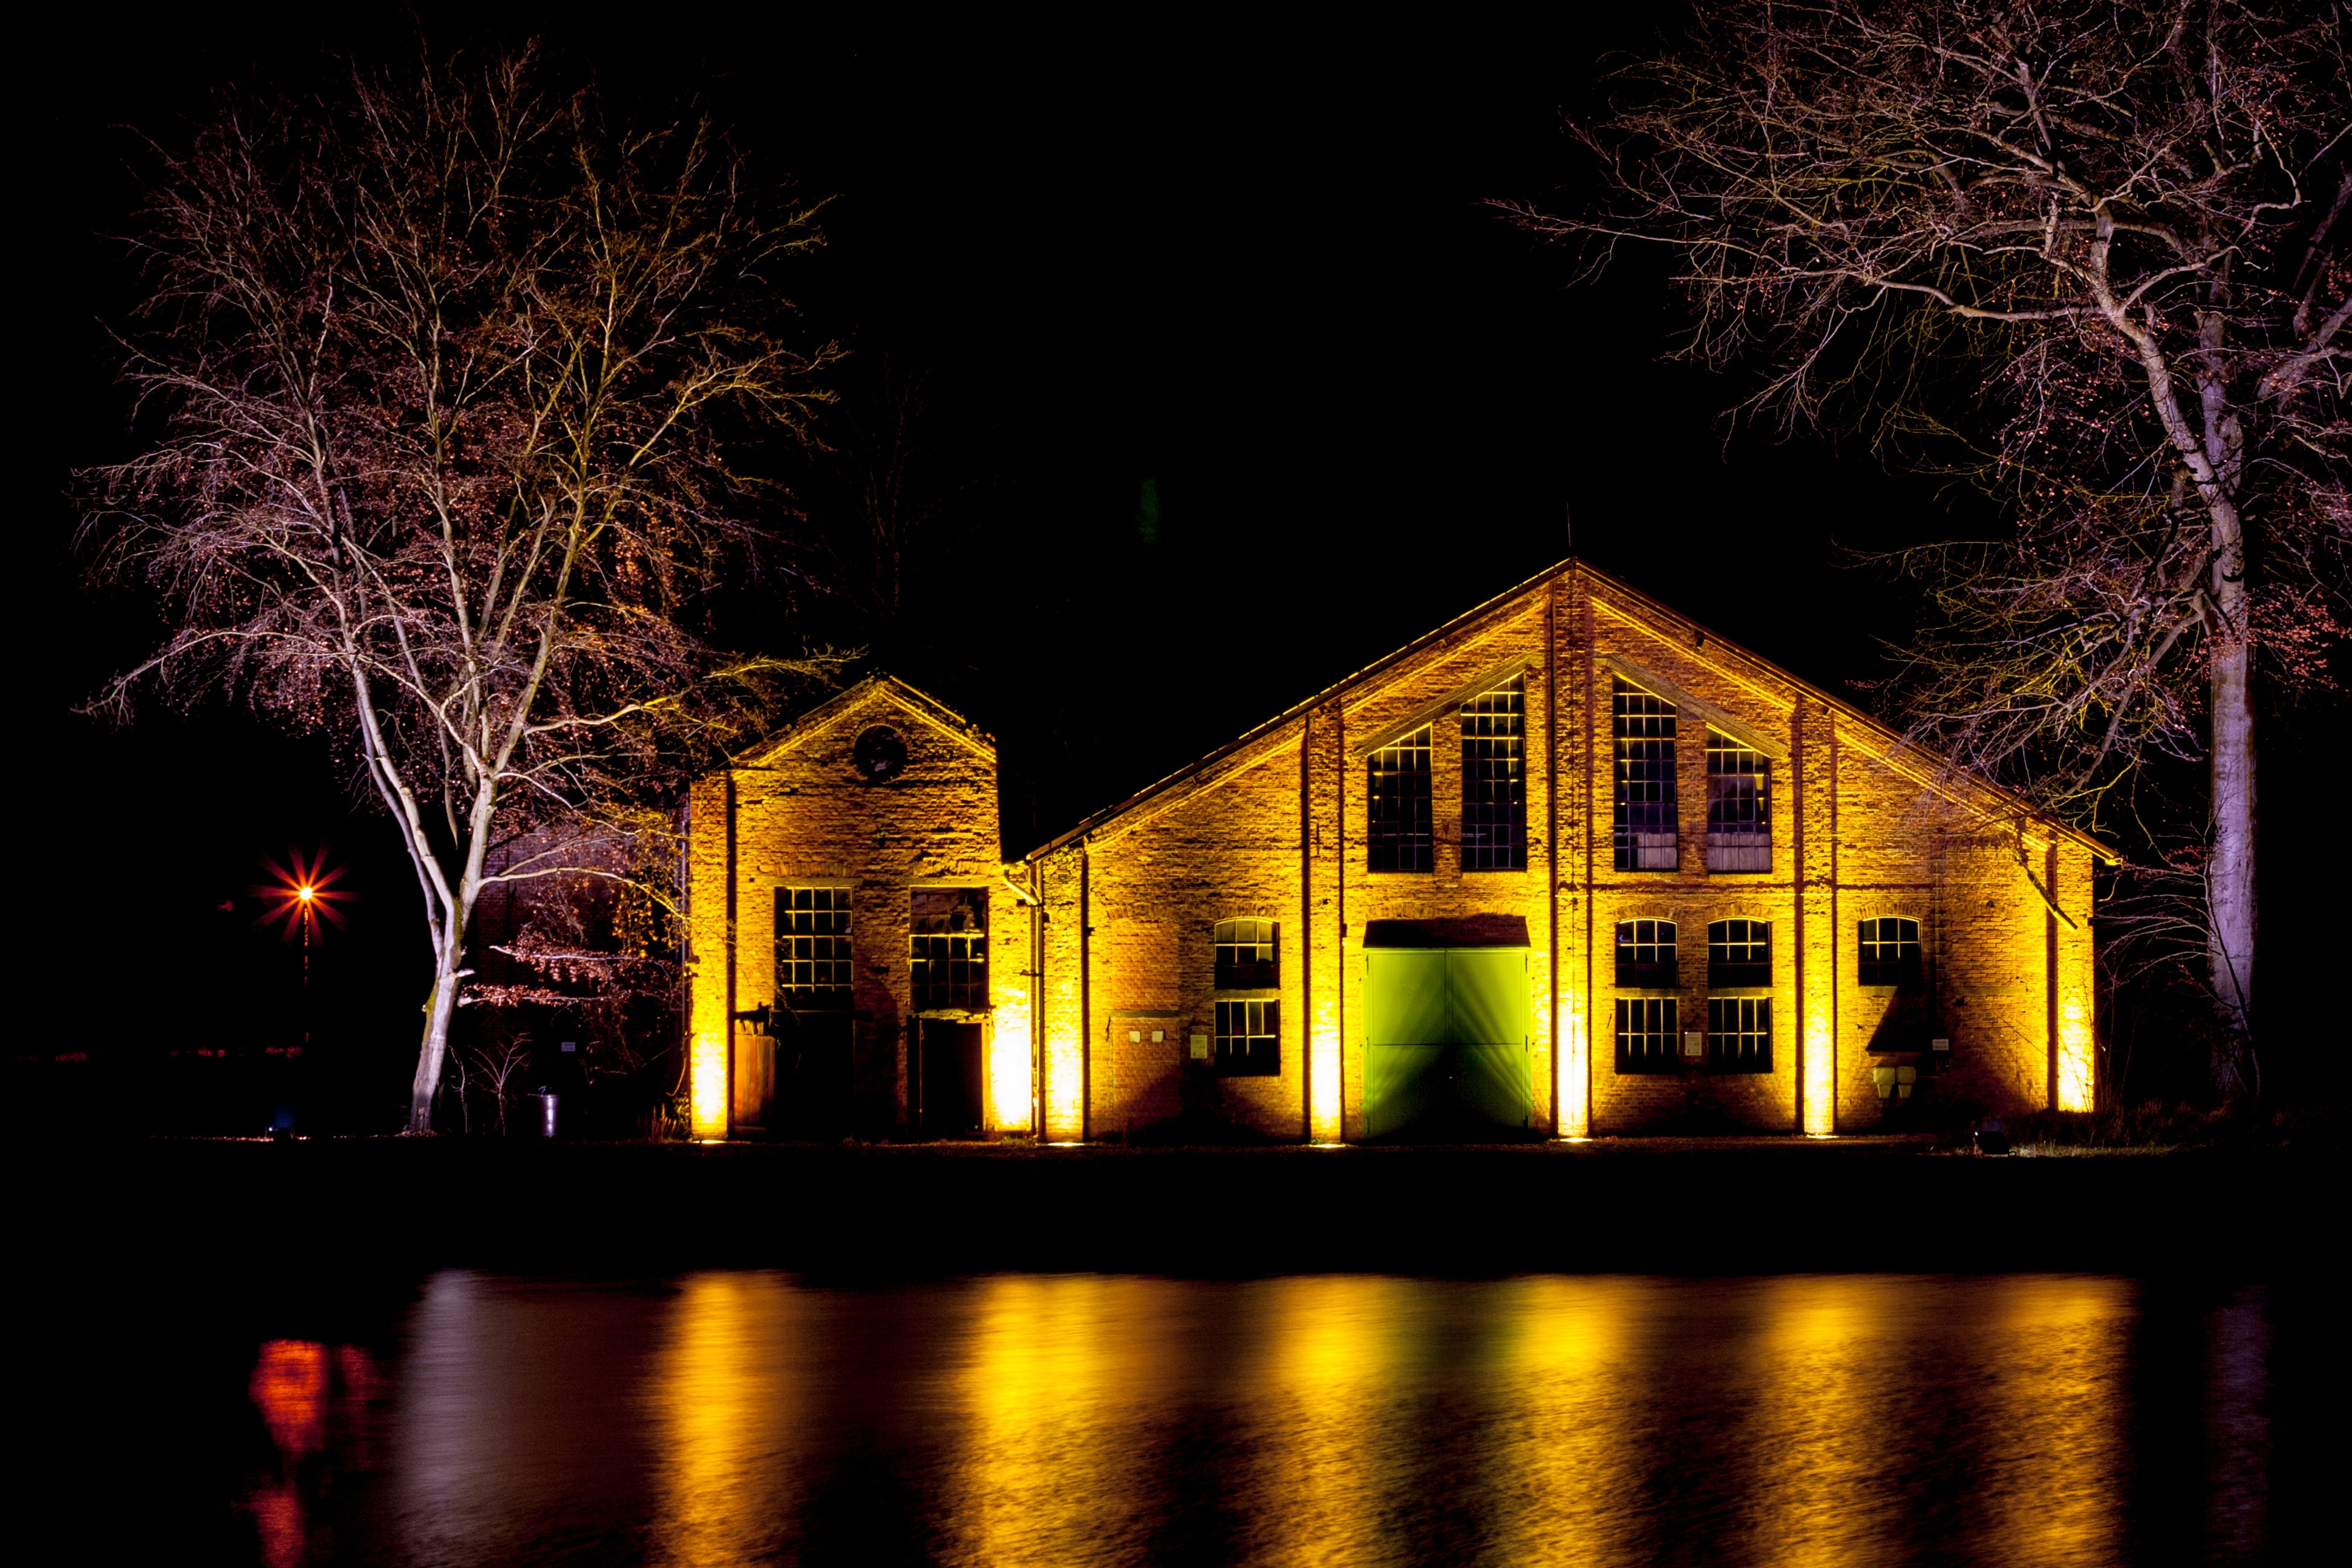
light, night, house, evening, reflection, darkness, lighting, christmas decoration, midnight, christmas lights, saarland, landscape lighting, campus classy, saarwellingen, light reflex water